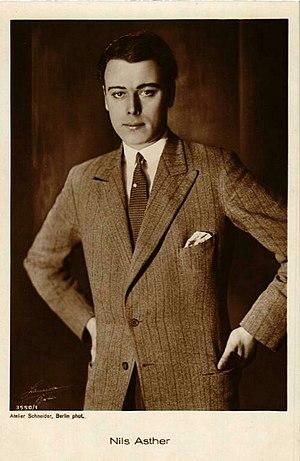
Nils Asther en 1923.
Nils Asther, est un acteur suédois, né à Copenhague au Danemark, le 17 janvier 1897 et mort le 13 octobre 1981 à Stockholm en Suède. Une partie de sa carrière d'acteur se déroula à Hollywood, aux États-Unis.